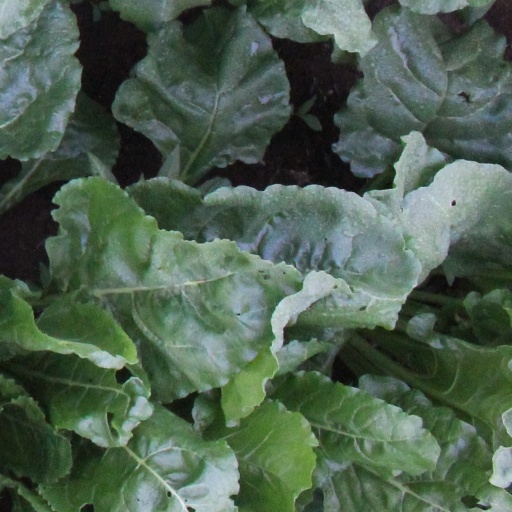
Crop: sugar beet